Bert R. Bulkin

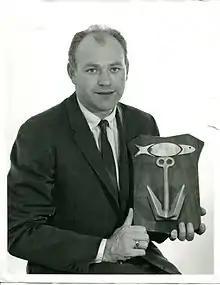
Bert Bulkin with Corona recovery hook "about 1960".

Bulkin began his career as a detail draftsman for Lockheed's Skunk Works in Burbank, incorporating sketches of electrical or other systems into master blueprints for airplanes. Between 1951 and 1959, he contributed to electrical and armament systems design on programs including the P-2 Neptune and the Electra. In February 1954, he filed for a patent for an internally illuminated knob that could be used as part of an onboard aircraft warning system; that patent was granted in December 1956. By 1957, he was working as a design engineer. He then took a job with Hiller Helicopters in Palo Alto, California, which provided cover for the then-classified Corona program, the first U.S. photo-reconnaissance satellite. In support of that program, he and William Williamson from the U.S. Army Corps of Engineers designed a SECOR (Sequential Correlation of Range) spacecraft based on the OSCAR (Orbiting Satellite Carrying Amateur Radio) model. Bulkin's colleagues also credited him with proposing the use of ping-pong balls to cool the interior of one satellite module. Corona lore includes the story of another colleague stopped by the California Highway Patrol while driving from the Bay Area to a launch at Vandenberg Air Force Base, unable to explain the cases of ping-pong balls he was transporting in the back of his Ford Thunderbird.